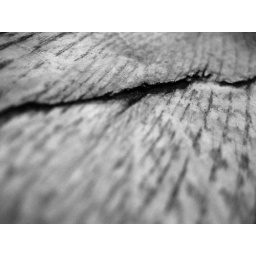
An ordinary crack in the bar table ... probably caused by beer spillage :)